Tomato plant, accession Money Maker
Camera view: vertical (180 deg); turntable rotation: 270 degrees
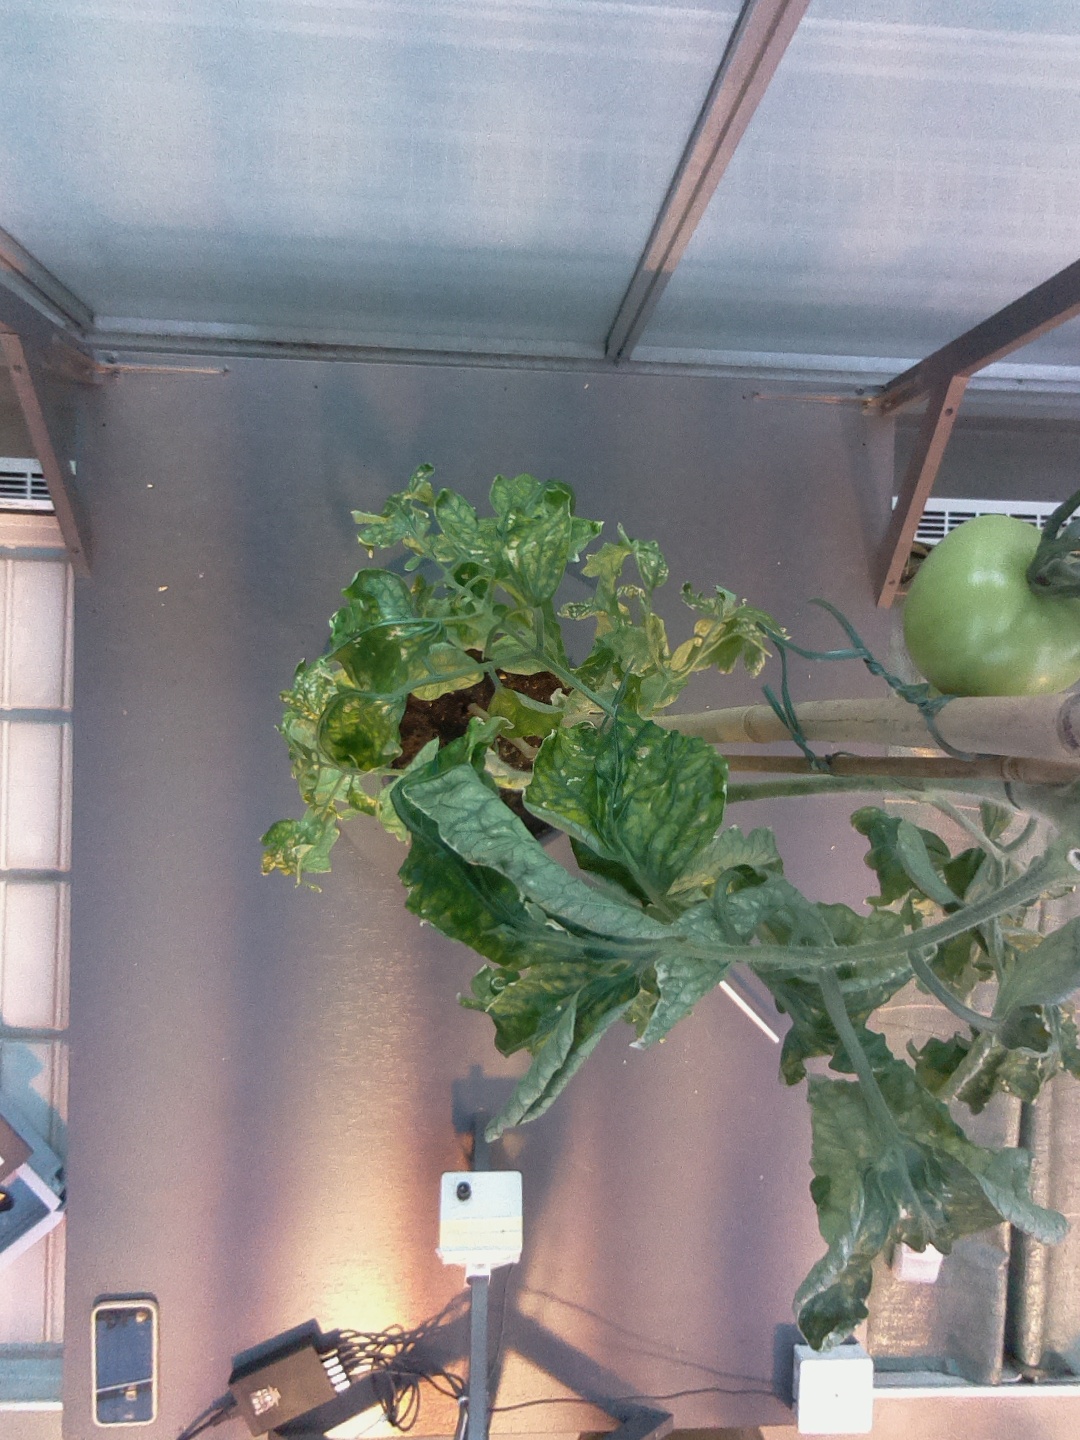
BBCH growth stage 78: 80% -90% of final fruit size